On the Psychology of Military Incompetence

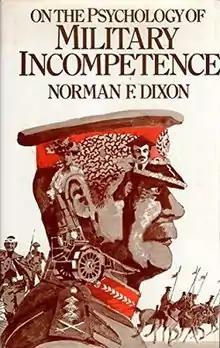
First edition

On The Psychology of Military Incompetence is a work by Norman F. Dixon, first published in 1976, which applies insights from psychology to military history. After case studies of military and naval disasters from the preceding 120 years, mostly British, it offers in readable, not technical, style an analysis of the personality of the unsuccessful leader. Its conclusions are equally applicable to other less deadly forms of human organisation.